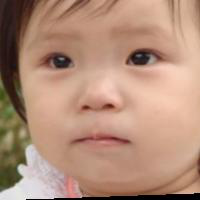
Age group: age 01-10